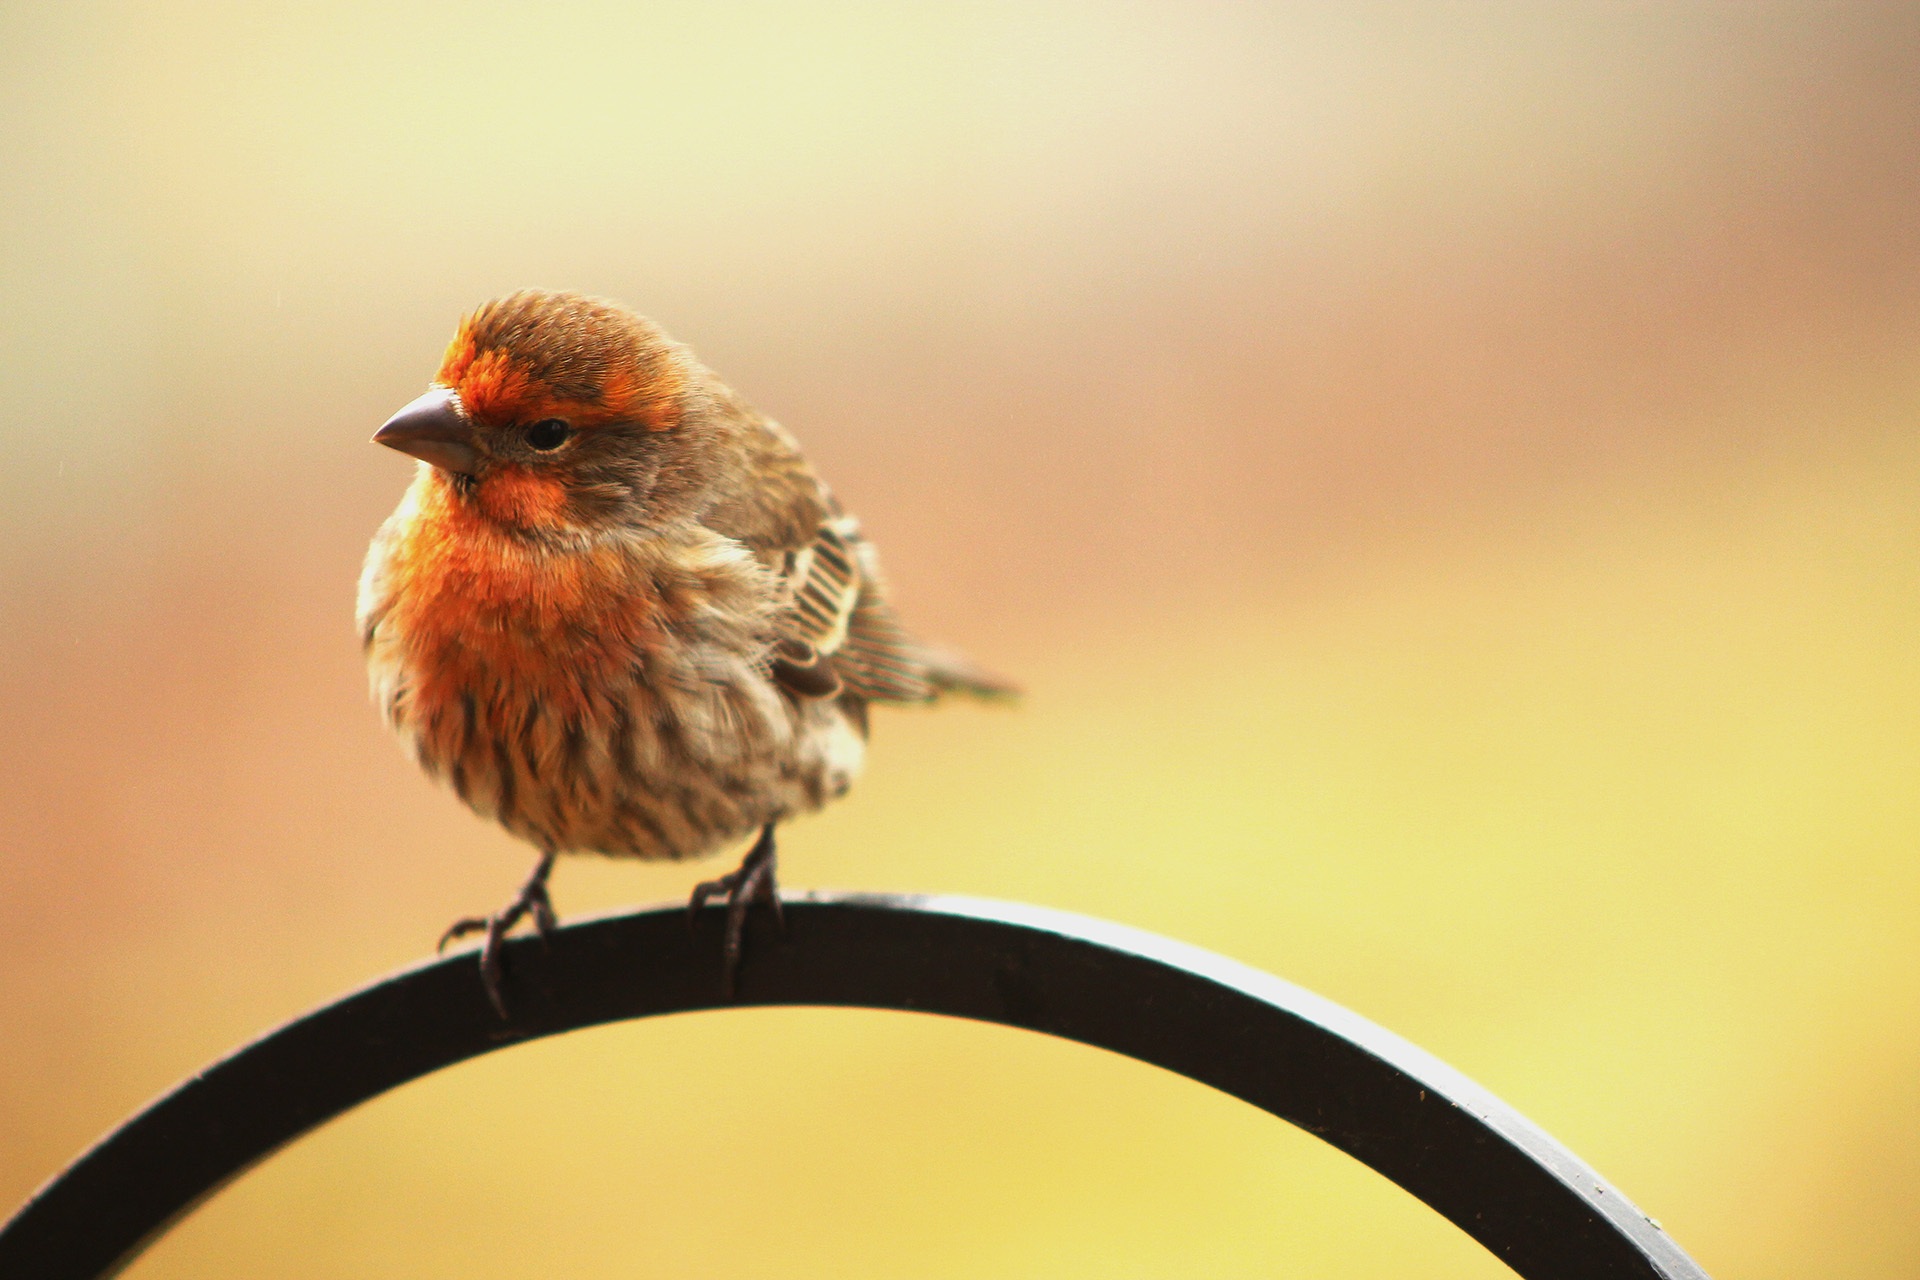
bird, wing, morning, wildlife, orange, portrait, spring, beak, close, feather, avian, fauna, twig, close up, songbird, feathers, stripes, sparrow, finch, birdwatching, curious, perched, tilted, wren, hungry, perching, house sparrow, old world flycatcher, perching bird, emberizidae, house finch, european robin, early bird, ornithological